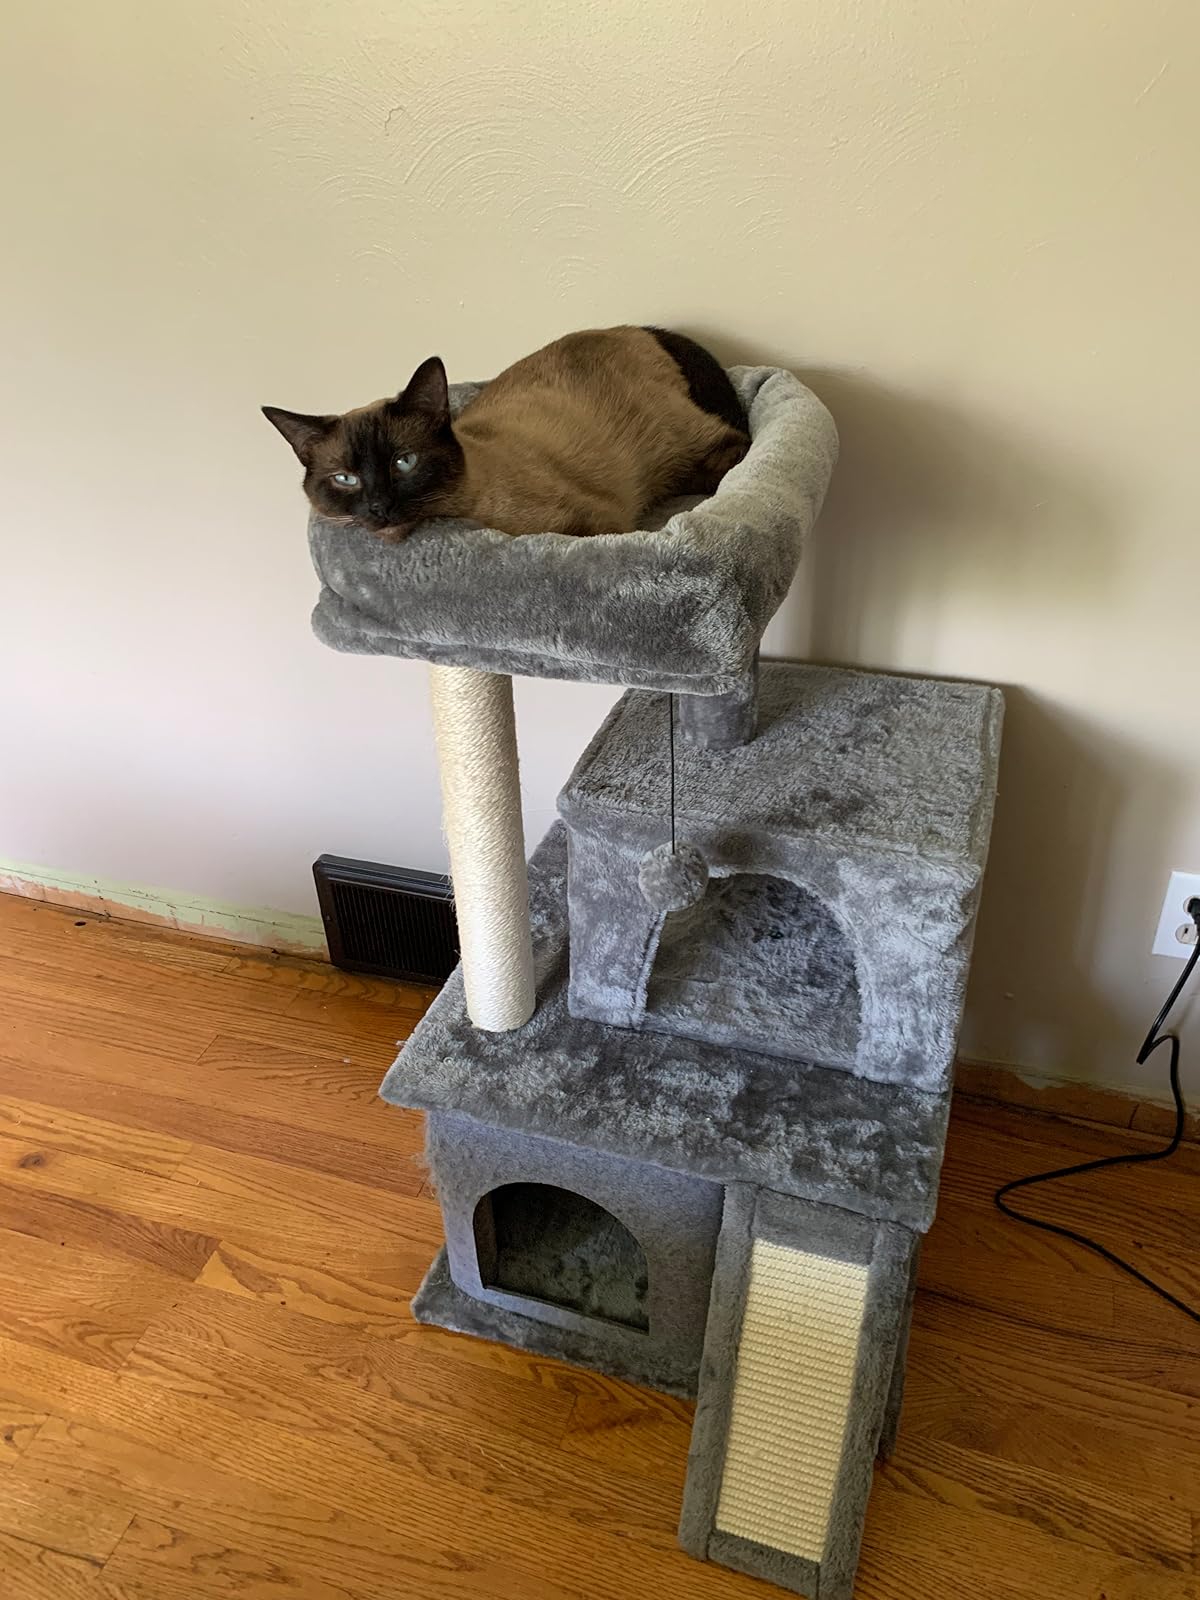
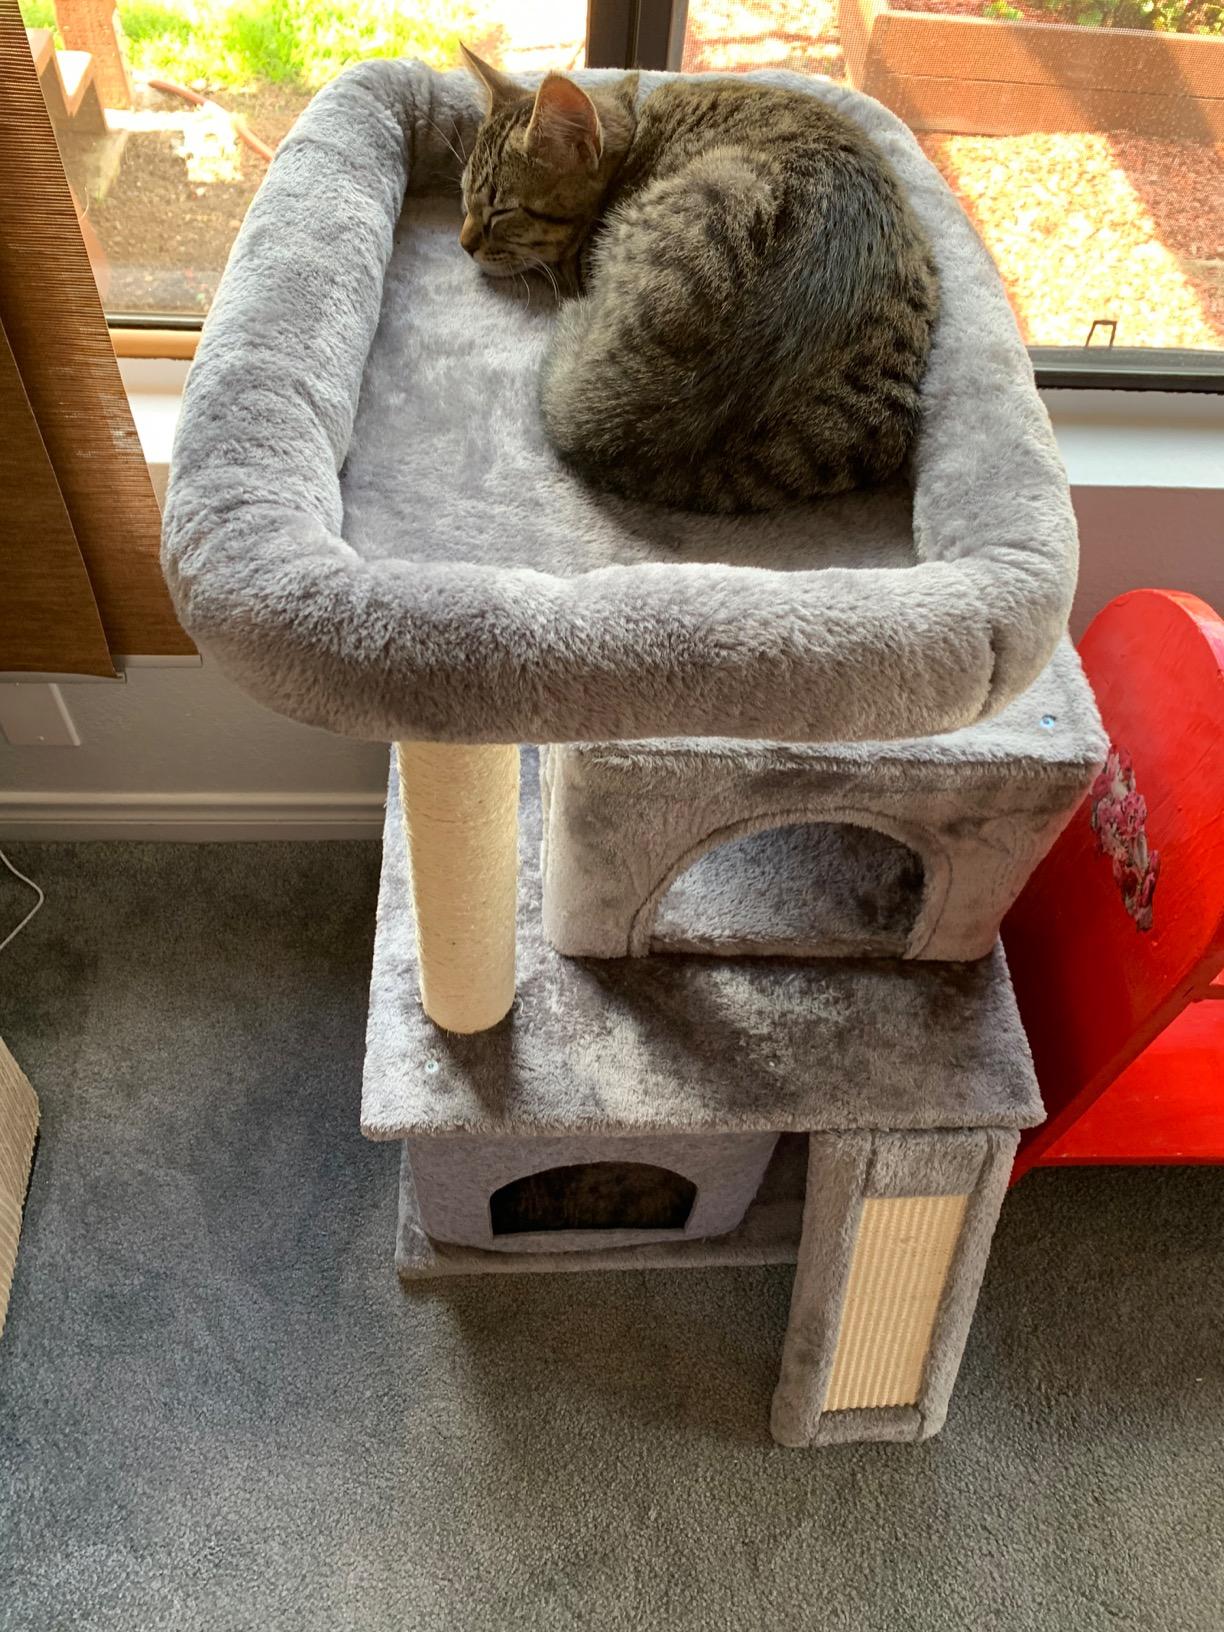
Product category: items_cat tree
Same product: yes